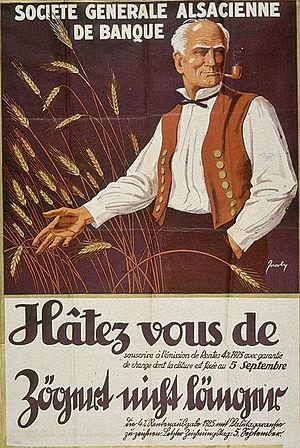
Société Générale Alsacienne de Banque. Hâtez-vous de souscrire à l'émission de Rentes 4%, 1925 avec garantie de change dont la clôture est fixée au 5 Septembre. Bibliothèque nationale et universitaire de Strasbourg
Créée à Strasbourg en 1881, la Sogenal était, avant d'être fusionnée en 2001 avec sa société mère la Société générale, une banque régionale qu'elle représentait en Alsace et en Moselle.